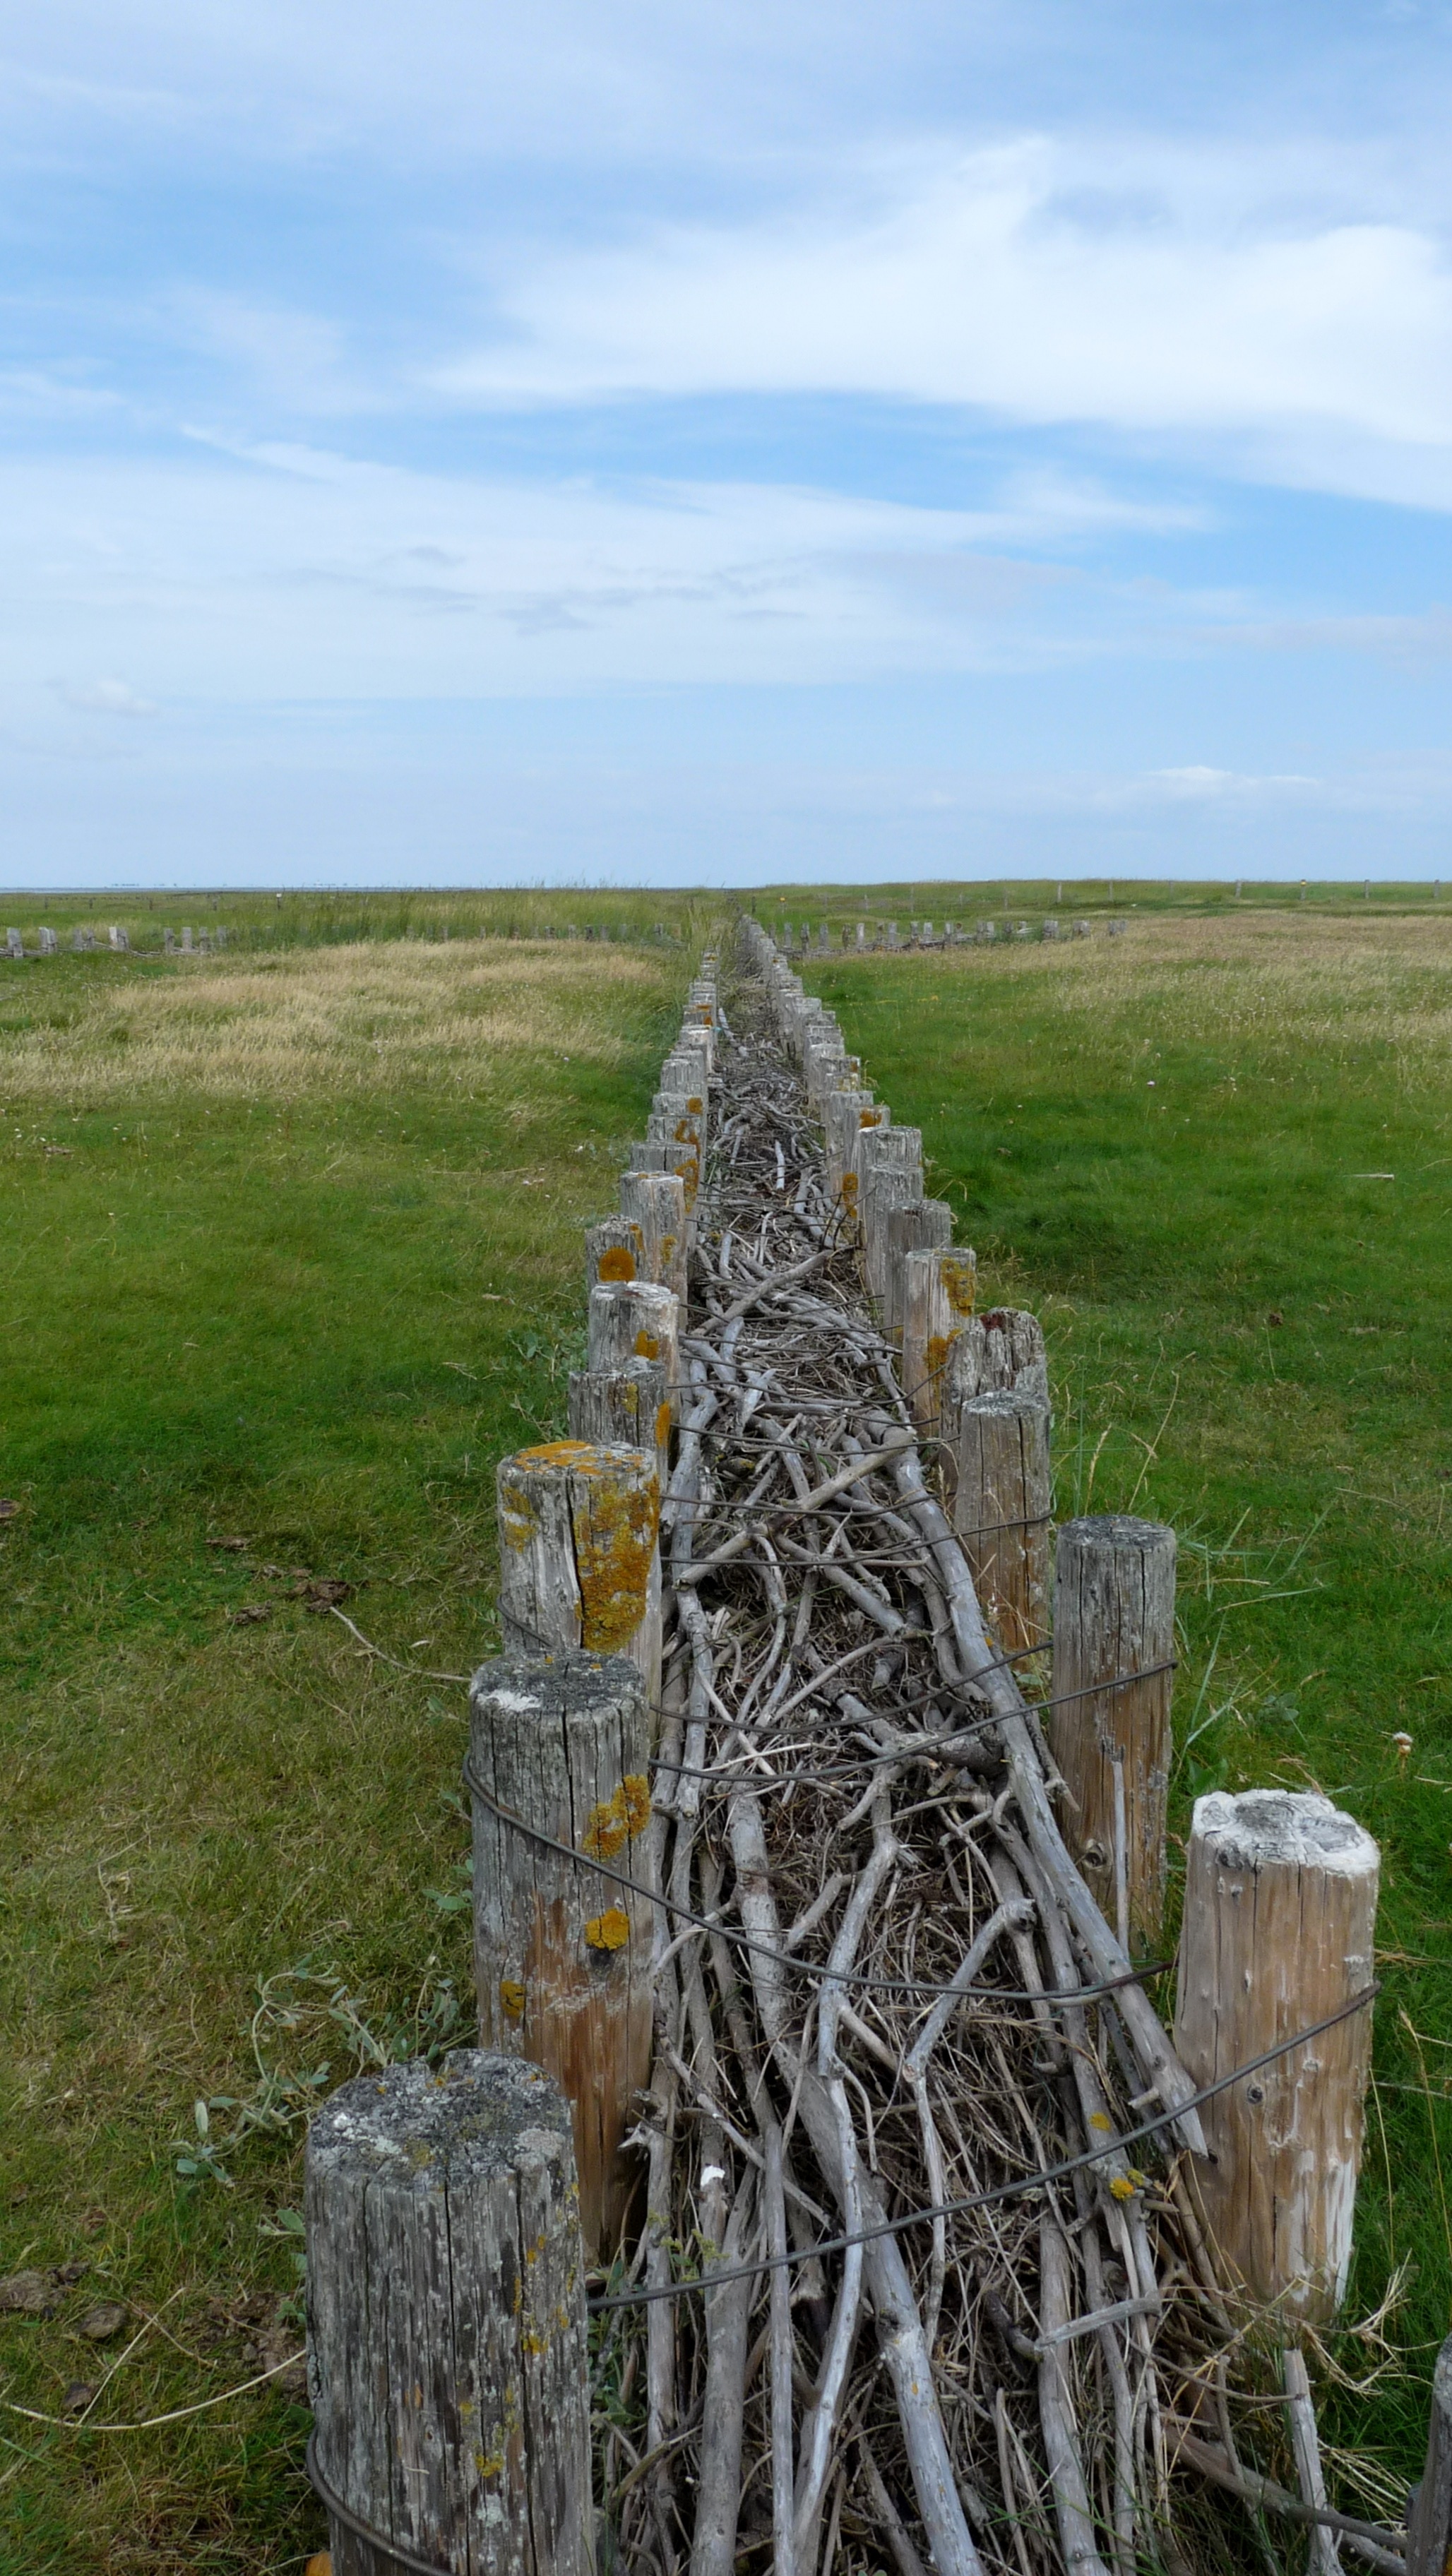
tree, rock, fence, dune, sculpture, ruins, north sea, rural area, fixing